Thermonuclear weapon

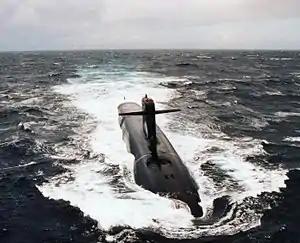
One of France's Triomphant-class nuclear-armed submarines, "Le Téméraire" (S617)

Following their first nuclear test in 1960, France prioritized fission weapon development and deliverability by Mirage IV bombers. In 1966, de Gaulle felt pressure that China would become the fourth thermonuclear country, and set a deadline of 1968 for the first hydrogen bomb test. A participating scientist, Pierre Billaud, wrote of French thermonuclear knowledge in 1965: